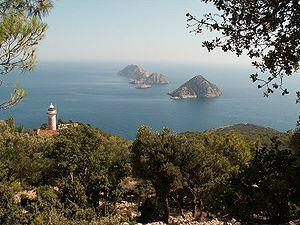
Le cap Chélidonia, en turc Gelidonya, est un cap de la côte sud de l'Anatolie, séparant la baie de Finike à l'ouest, du golfe d'Antalya à l'est.
La Riviera turque est une région géographique le long de la côte méditerranéenne de la Turquie dans les provinces d'Antalya, de Muğla, d'Aydın, le sud de la province d'Izmir et la partie occidentale de la province de Mersin. La combinaison d'un climat favorable, d'une mer chaude propice à l'héliotropisme, d'une côte s'étendant sur un millier de kilomètres sur les bords de la mer Égée et de la mer Méditerranée, et d'un grand nombre de sites naturels et archéologiques, font de la Riviera turque une destination touristique internationalement reconnue.
L’histoire de l'Anatolie englobe le passé de toute la région désignée sous le nom d’Anatolie, aussi connue sous le nom d’Asie Mineure et considérée comme l’extension la plus occidentale de l’Asie de l'Ouest. Géographiquement, elle comprend la plus grande partie de la Turquie moderne, depuis la mer Égée jusqu’aux montagnes de la frontière arménienne à l'est et de la mer Noire au nord jusqu’aux monts Taurus au sud.